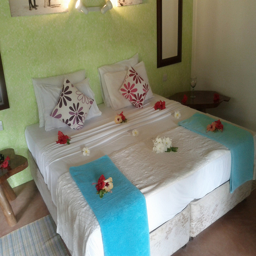
A white bed sitting on top of a wooden floor.
A bed with decorative pillows and fresh flowers scattered on top of the bed.
A double bed with white sheets and floral pillows and blue trimmings.
There are several flowers left on the bed.
A bed and a desk in a room.